Harod Stream

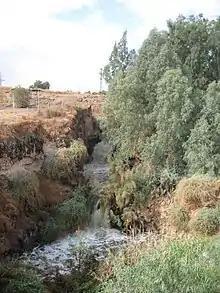
Harod Stream, different season

The Harod Stream , is a stream in Israel that flows west to east, from the Givat HaMoreh area via the Harod Valley and Beit She'an Valley into the Jordan River, about north of Ma'oz Haim. It is the main drainage route of the Harod Valley